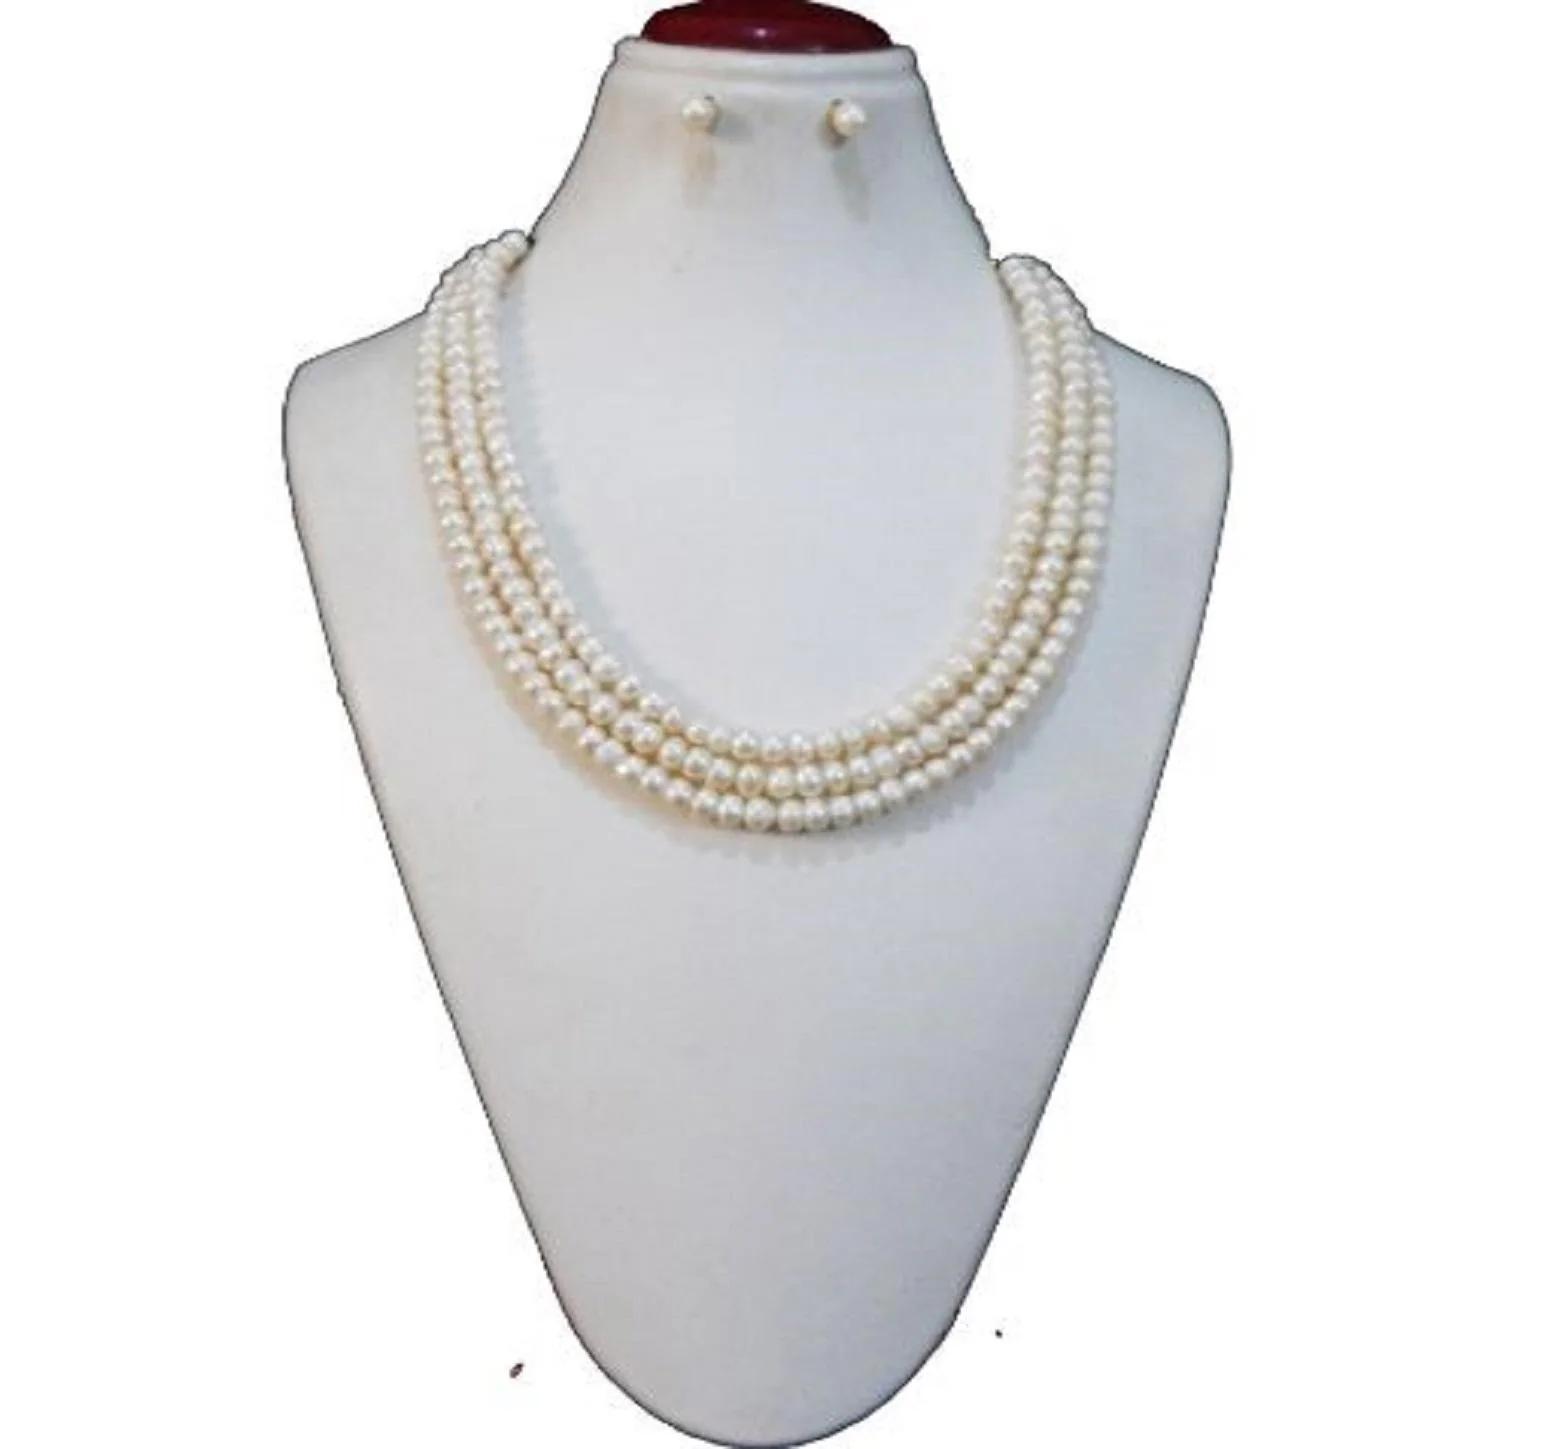
JAYA VISION ENTERPRISES 3 Line Real Pearl Choker Necklace
Type: Necklaces
Brand: JAYA VISION ENTERPRISES
Price: Rs. 4099
 Item Type : Real Pearl Necklace,Style : Real Pearl 3 line Necklace,Finishing Detail : 6 mm Real pearl 3 Line with Gold Polish Copper findings made Choker Necklace With matching earrings.